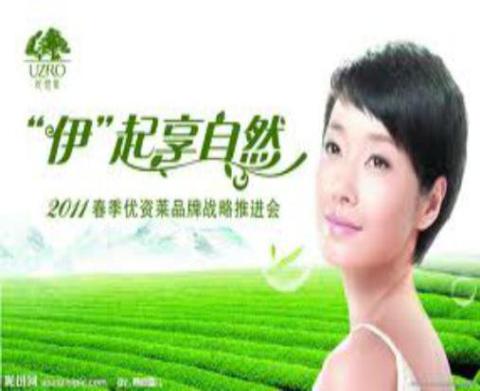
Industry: Necessities